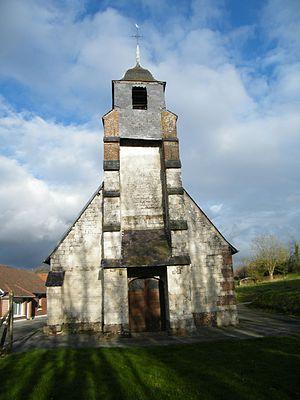
COULONVILLERS - le clocher de l'église.
Coulonvillers est une commune française située dans le département de la Somme en région Hauts-de-France.